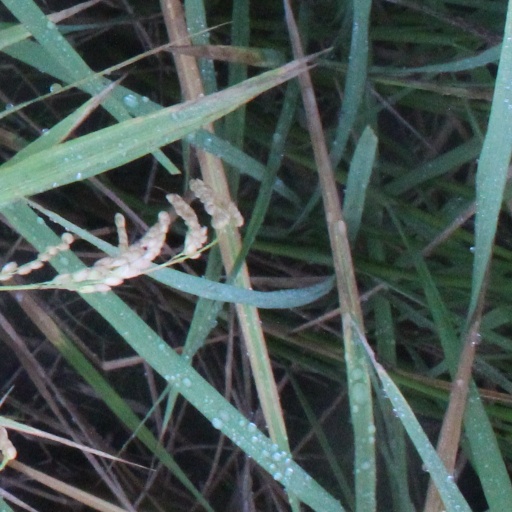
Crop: rice